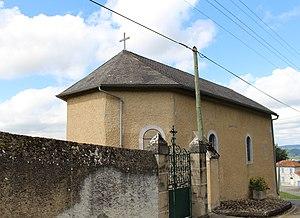
Église Notre-Dame-de-l'Assomption de Peyriguère (Hautes-Pyrénées)
La liste des églises des Hautes-Pyrénées recense de manière exhaustive les églises situées dans le département français des Hautes-Pyrénées.
Peyriguère est une commune française située dans le département des Hautes-Pyrénées, en région Occitanie.